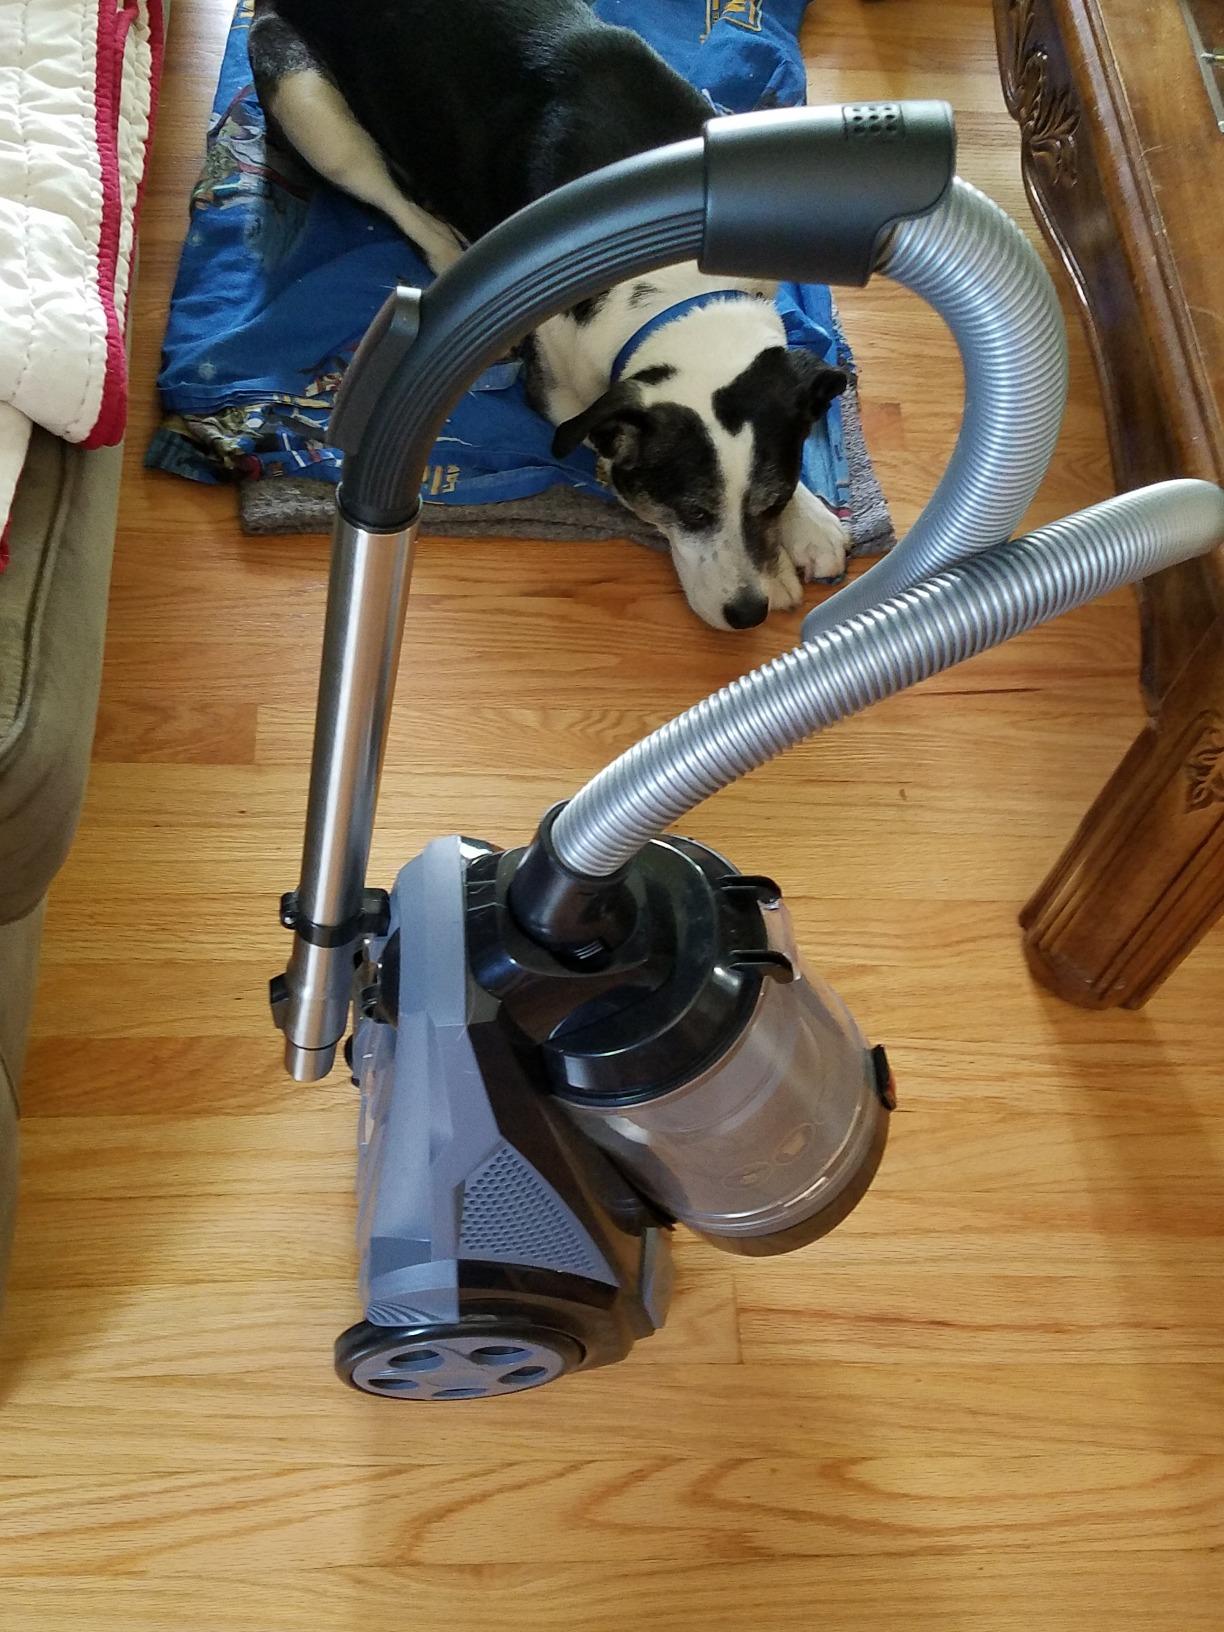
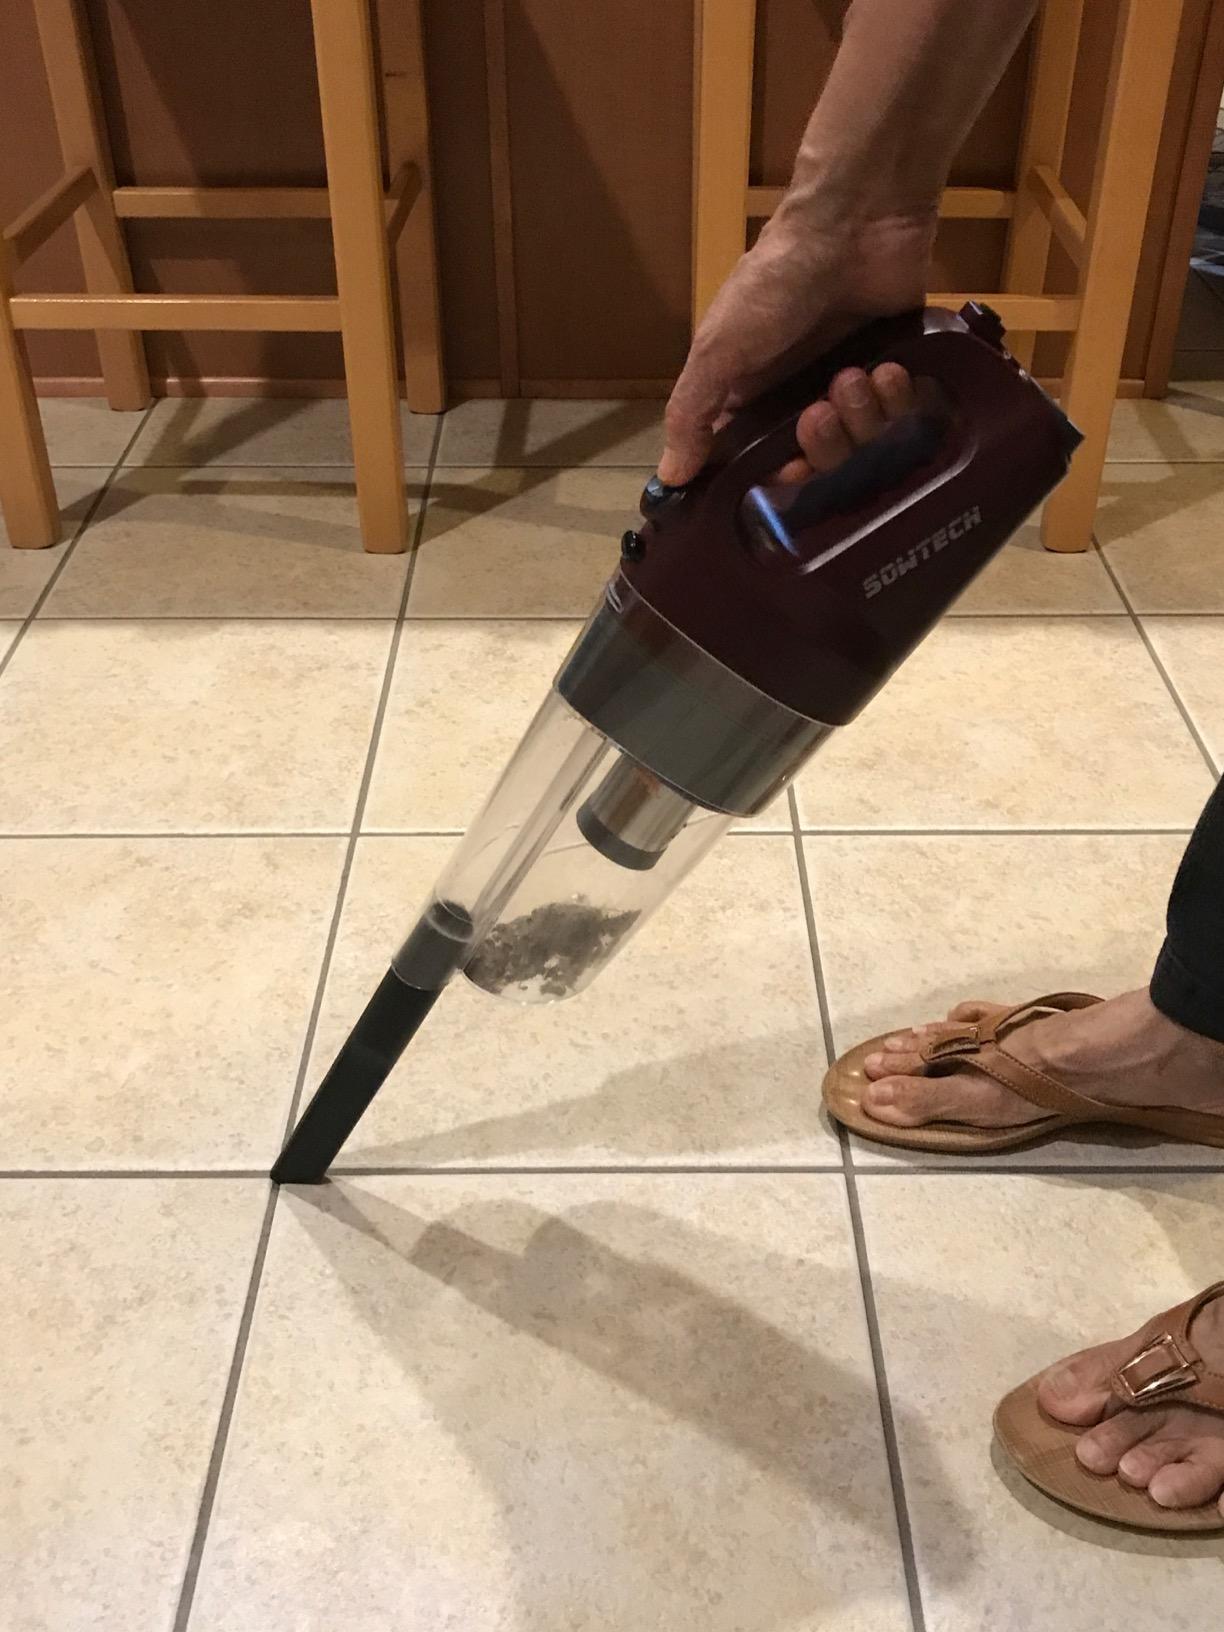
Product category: items_vacuum
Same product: no